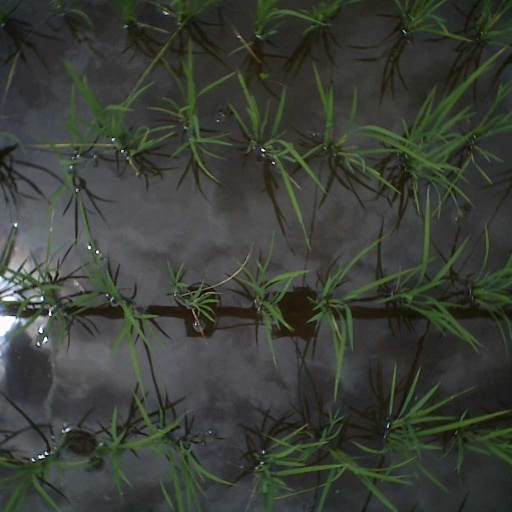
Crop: rice